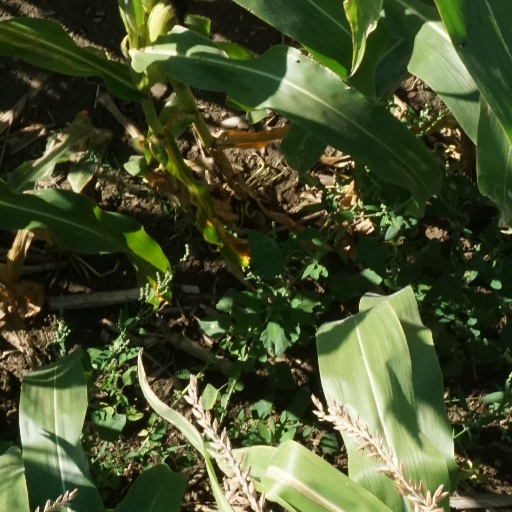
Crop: maize; corn